Plough

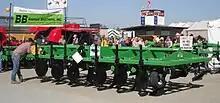
Tomato tiller

Early steel ploughs were walking ploughs, directed by a ploughman holding handles on either side of the plough. Steel ploughs were so much easier to draw through the soil that constant adjustment of the blade to deal with roots or clods was no longer necessary, as the plough could easily cut through them. Not long after that the first riding ploughs appeared, whose wheels kept the plough at an adjustable level above the ground, while the ploughman sat on a seat instead of walking. Direction was now controlled mostly through the draught team, with levers allowing fine adjustments. This led quickly to riding ploughs with multiple mould boards, which dramatically increased ploughing performance.